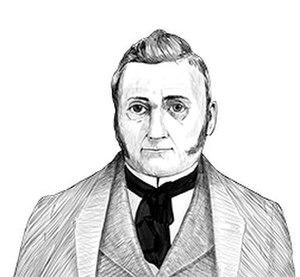
Dessin de Barthélemy Joliette (1789-1850).
Barthélemy Joliette, né le 9 septembre 1789 à Montmagny et mort le 21 juin 1850 à Industrie, est un notaire, officier de milice, homme politique, seigneur et homme d’affaires canadien. Il est connu comme ayant été le fondateur de la ville de Joliette.